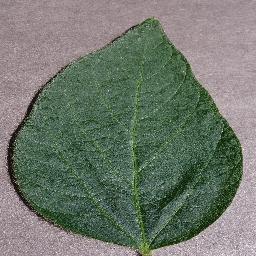
Label: Soybean___healthy